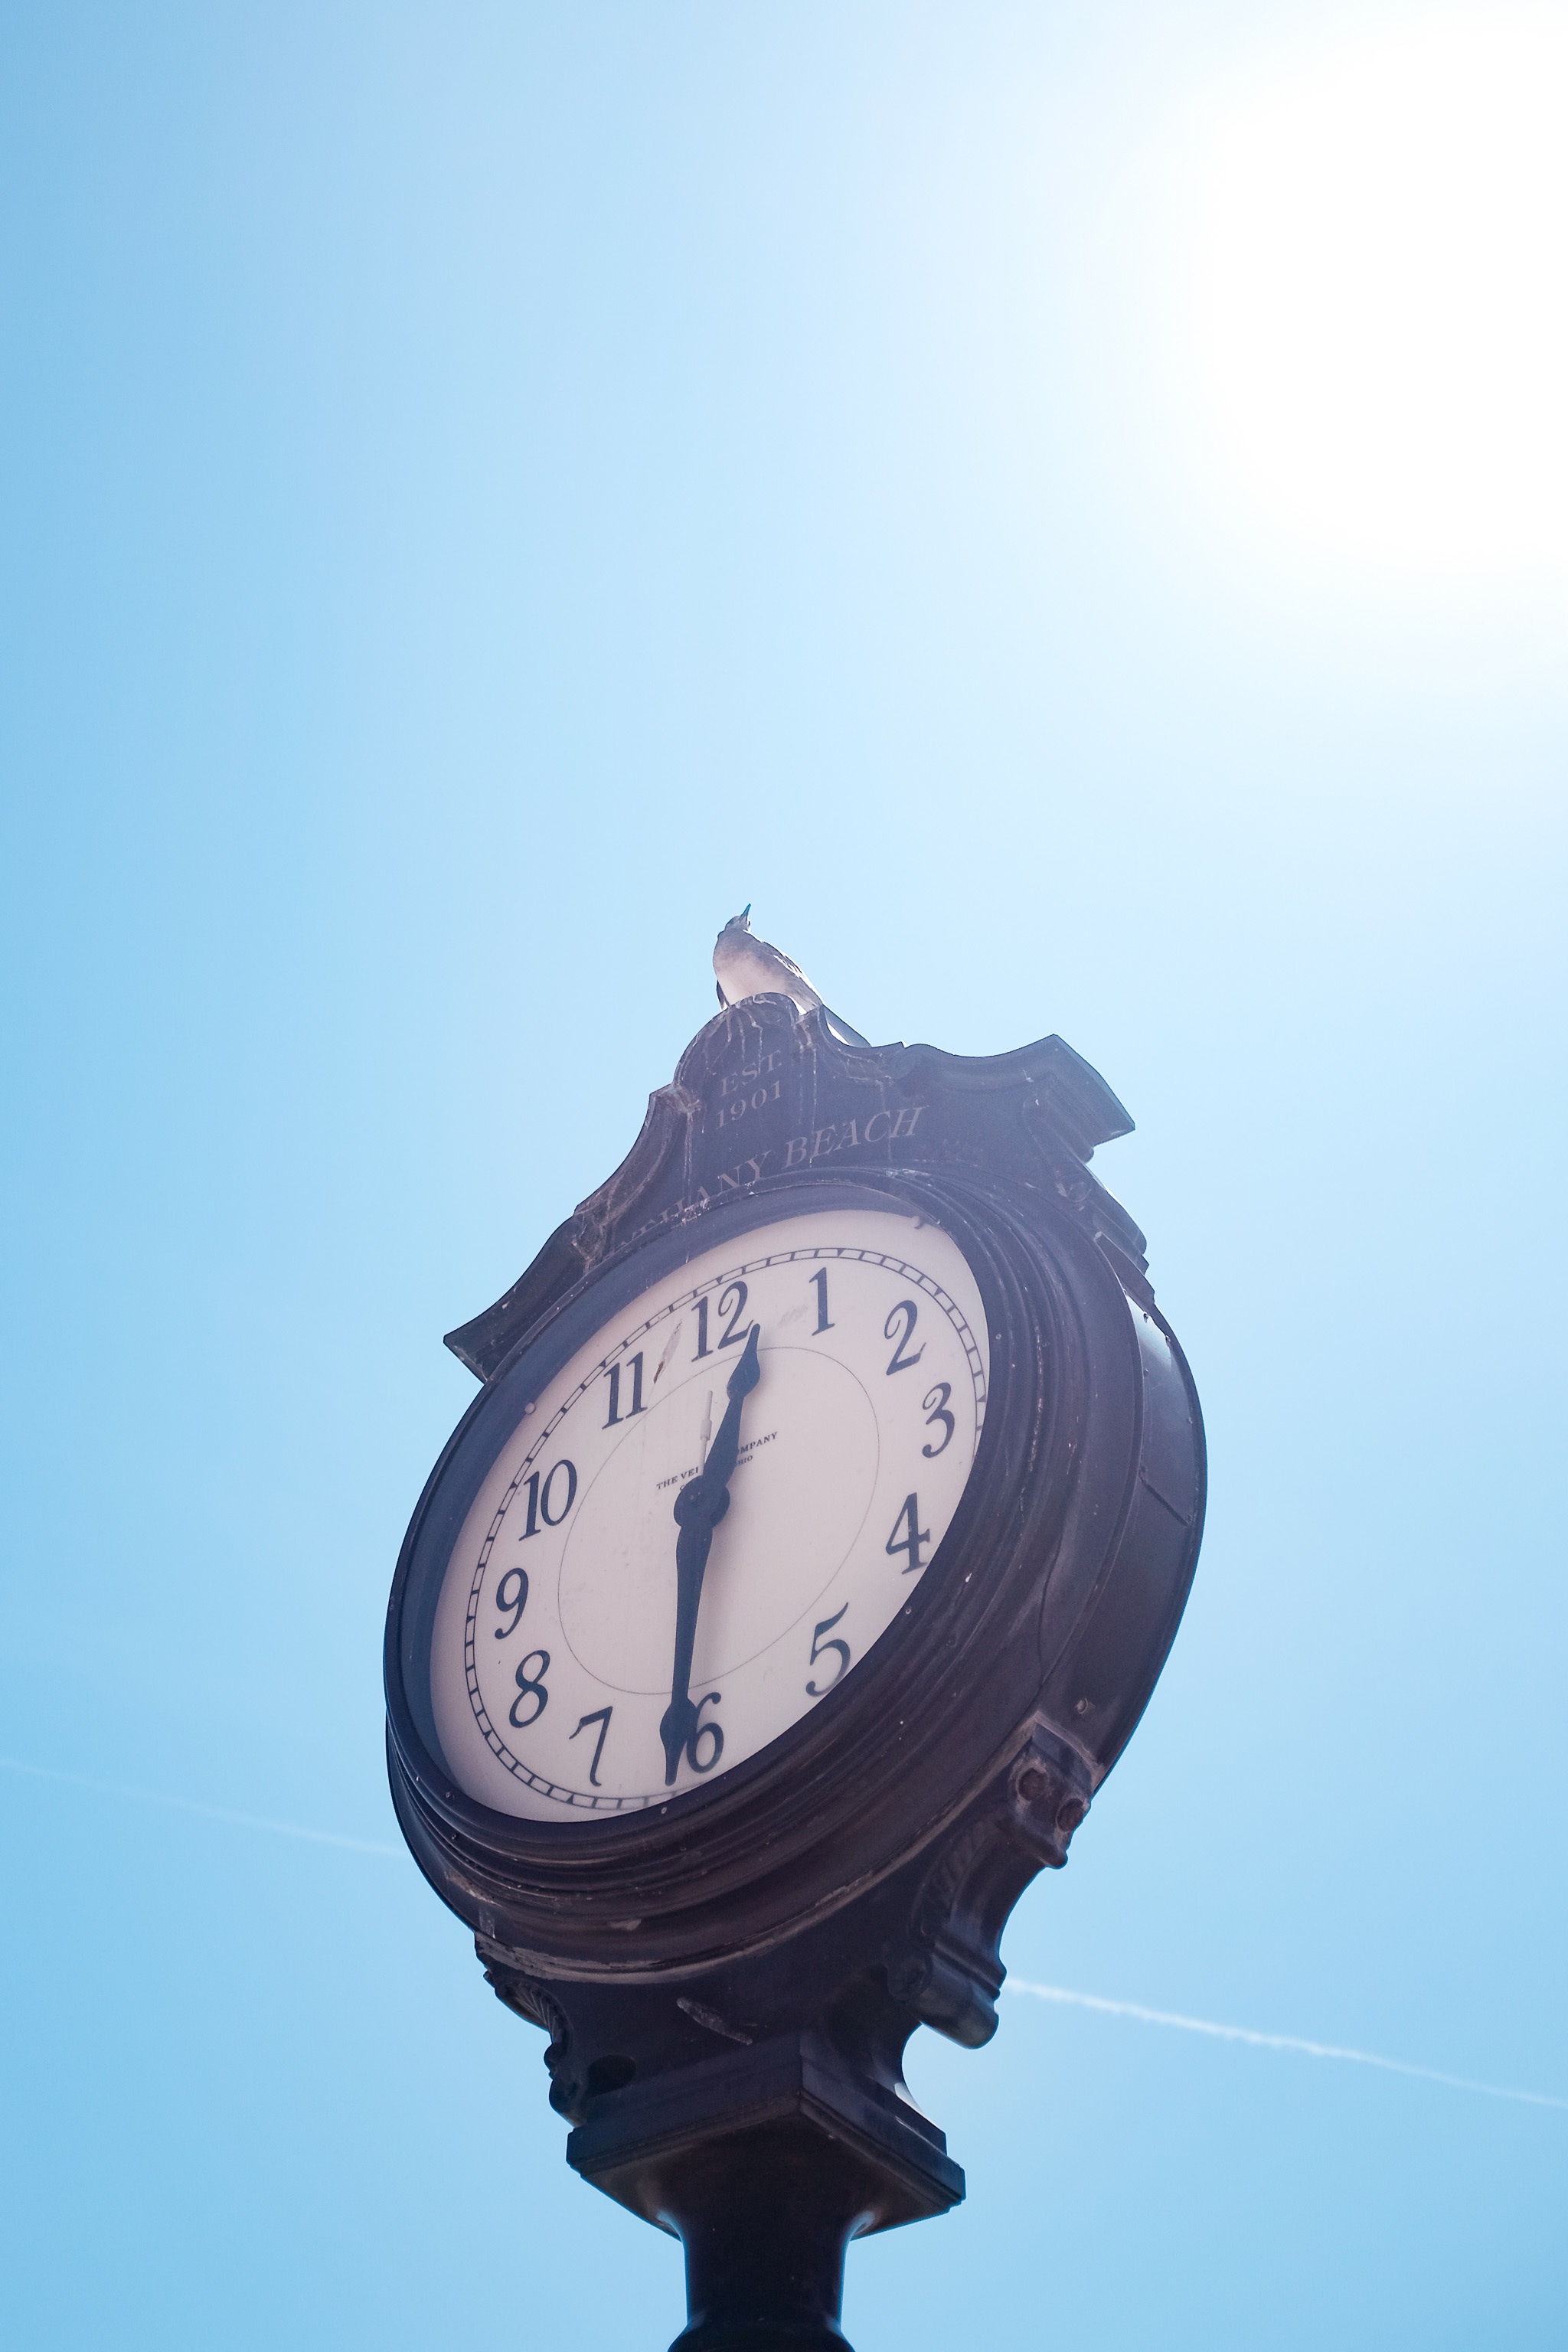
hand, clock, blue, lighting, decor, shape, atmosphere of earth